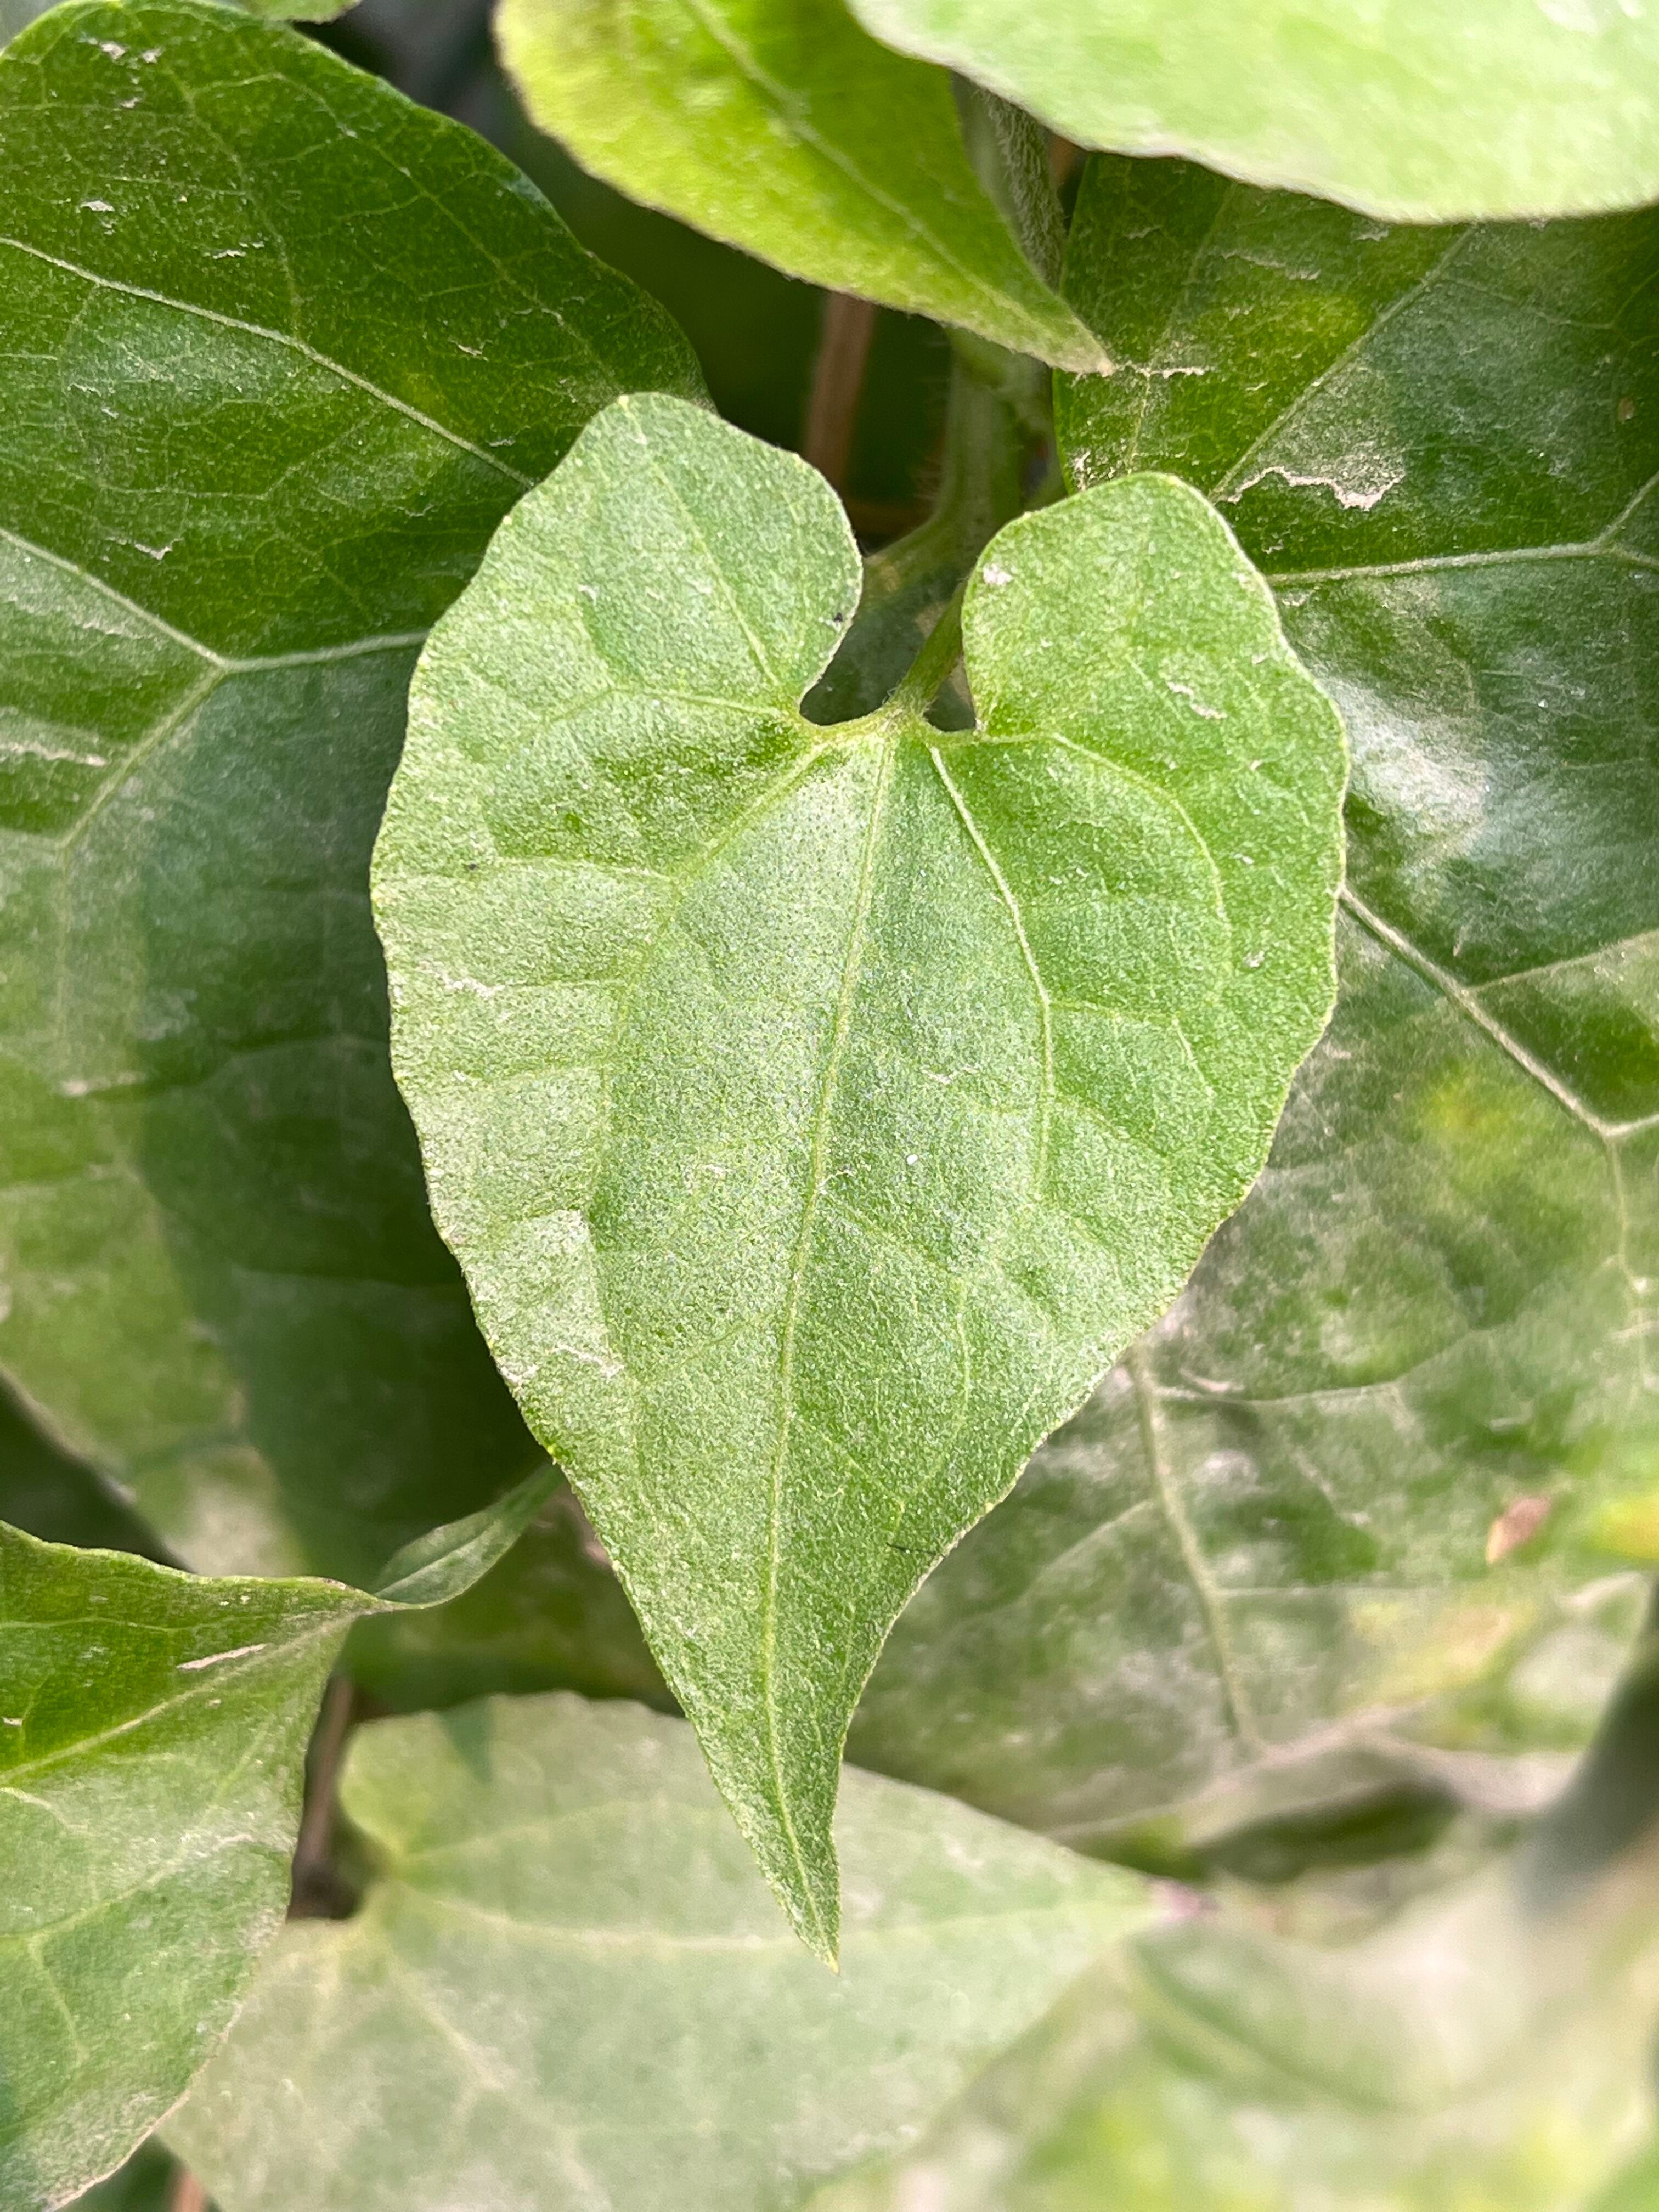
Plant species: mikania-micrantha